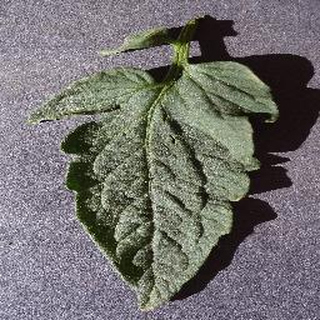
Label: healthy_tomato